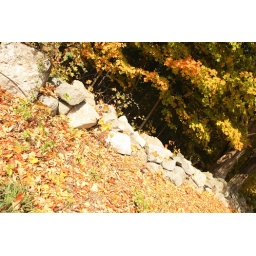
Fallen leaves by a stone wall, edge of forest in fall, Concord, Massachusetts